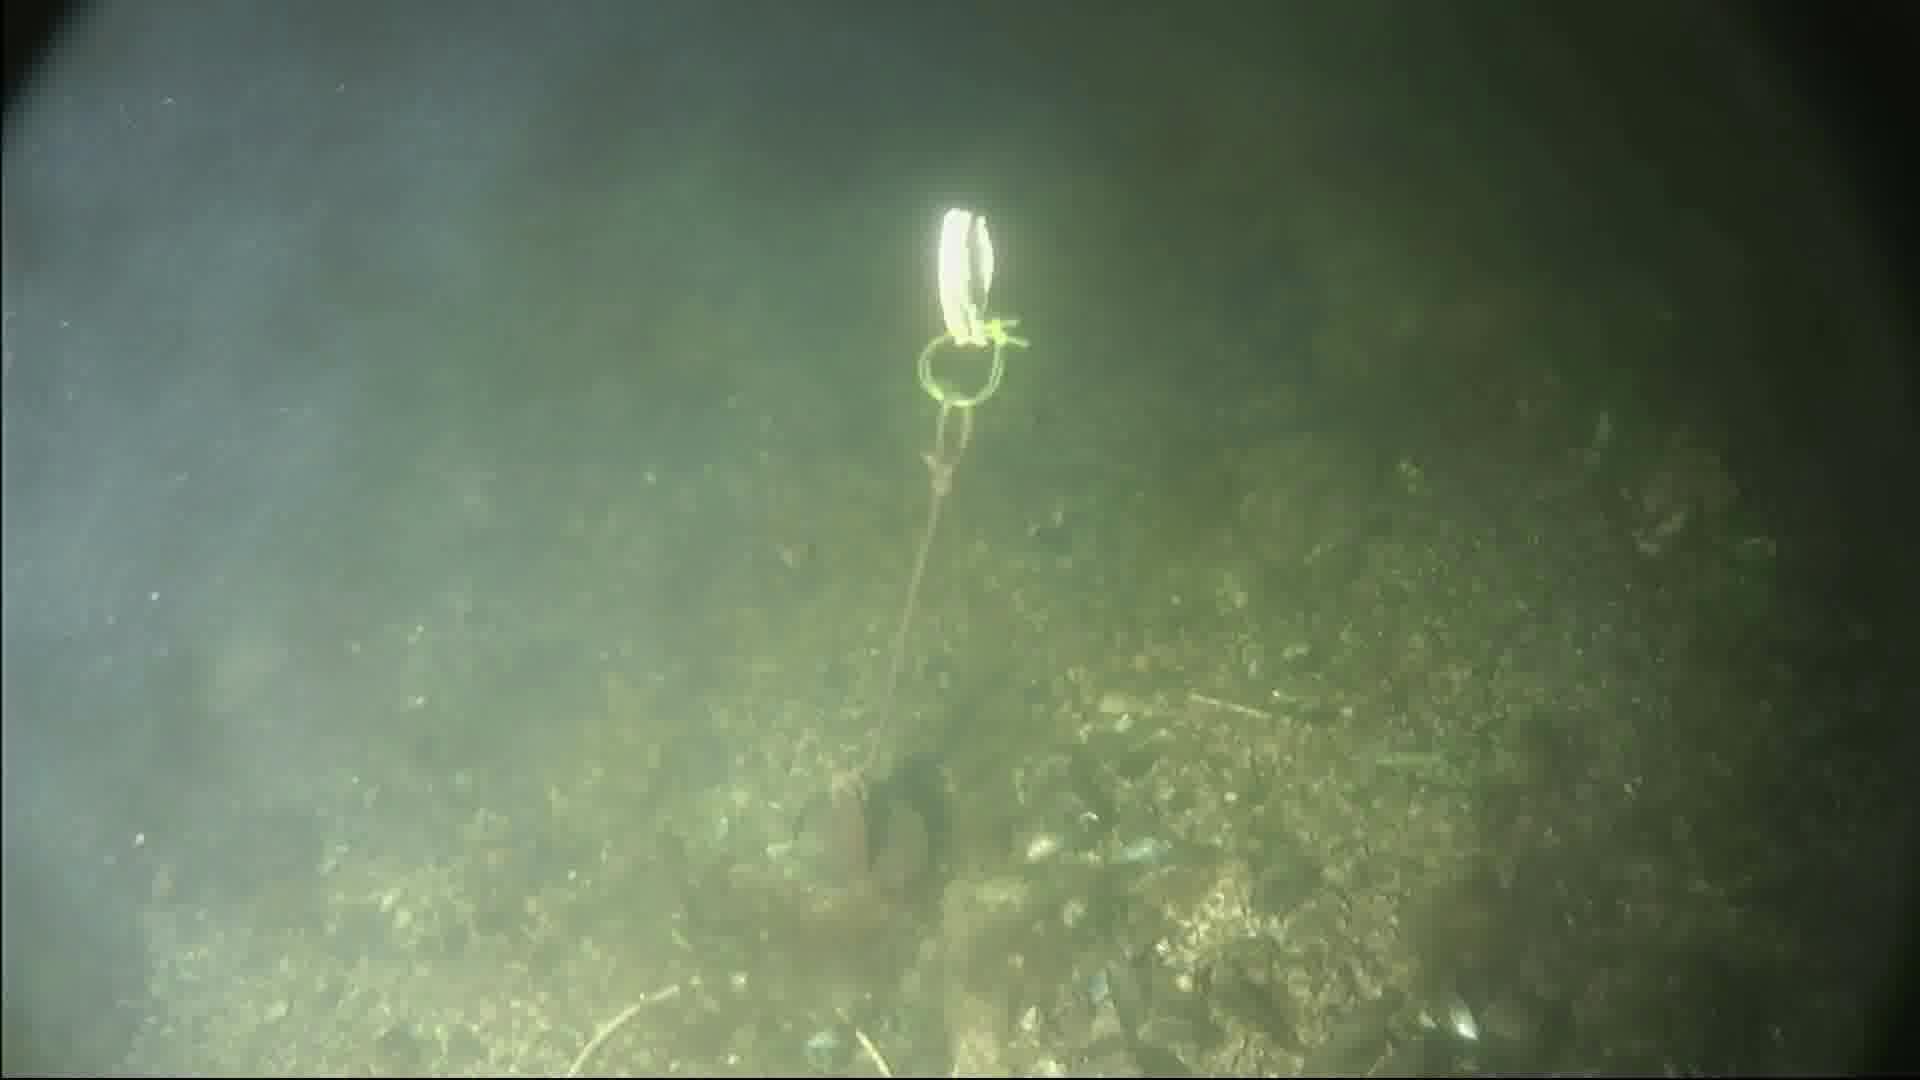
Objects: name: crab